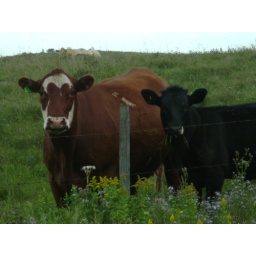
as dogs and I were walking we were under close scrutiny..